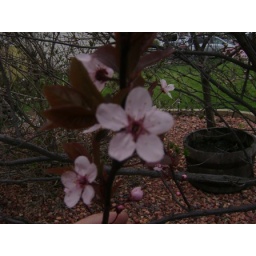
tree by front door